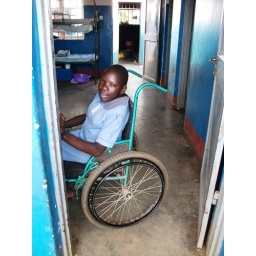
girl in wheel chair at st. judes